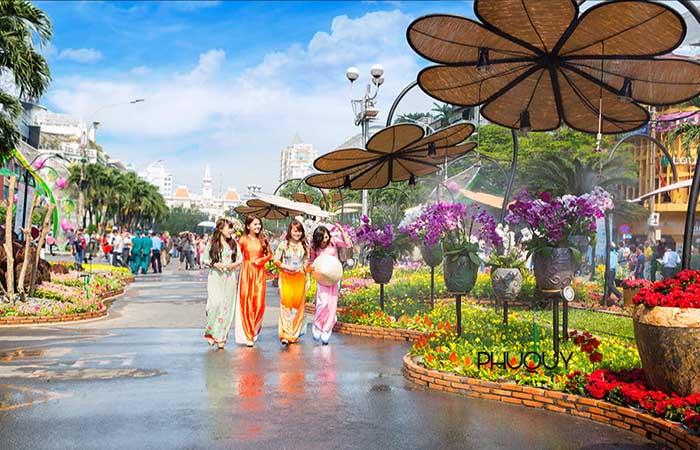
có những vườn hoa xuất hiện ở hai bên của nhóm những cô gái